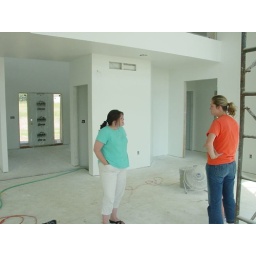
I'm standing by the patio doors shooting towards the front door on the left and the entrance to the main floor bath/bedrooms on the right.